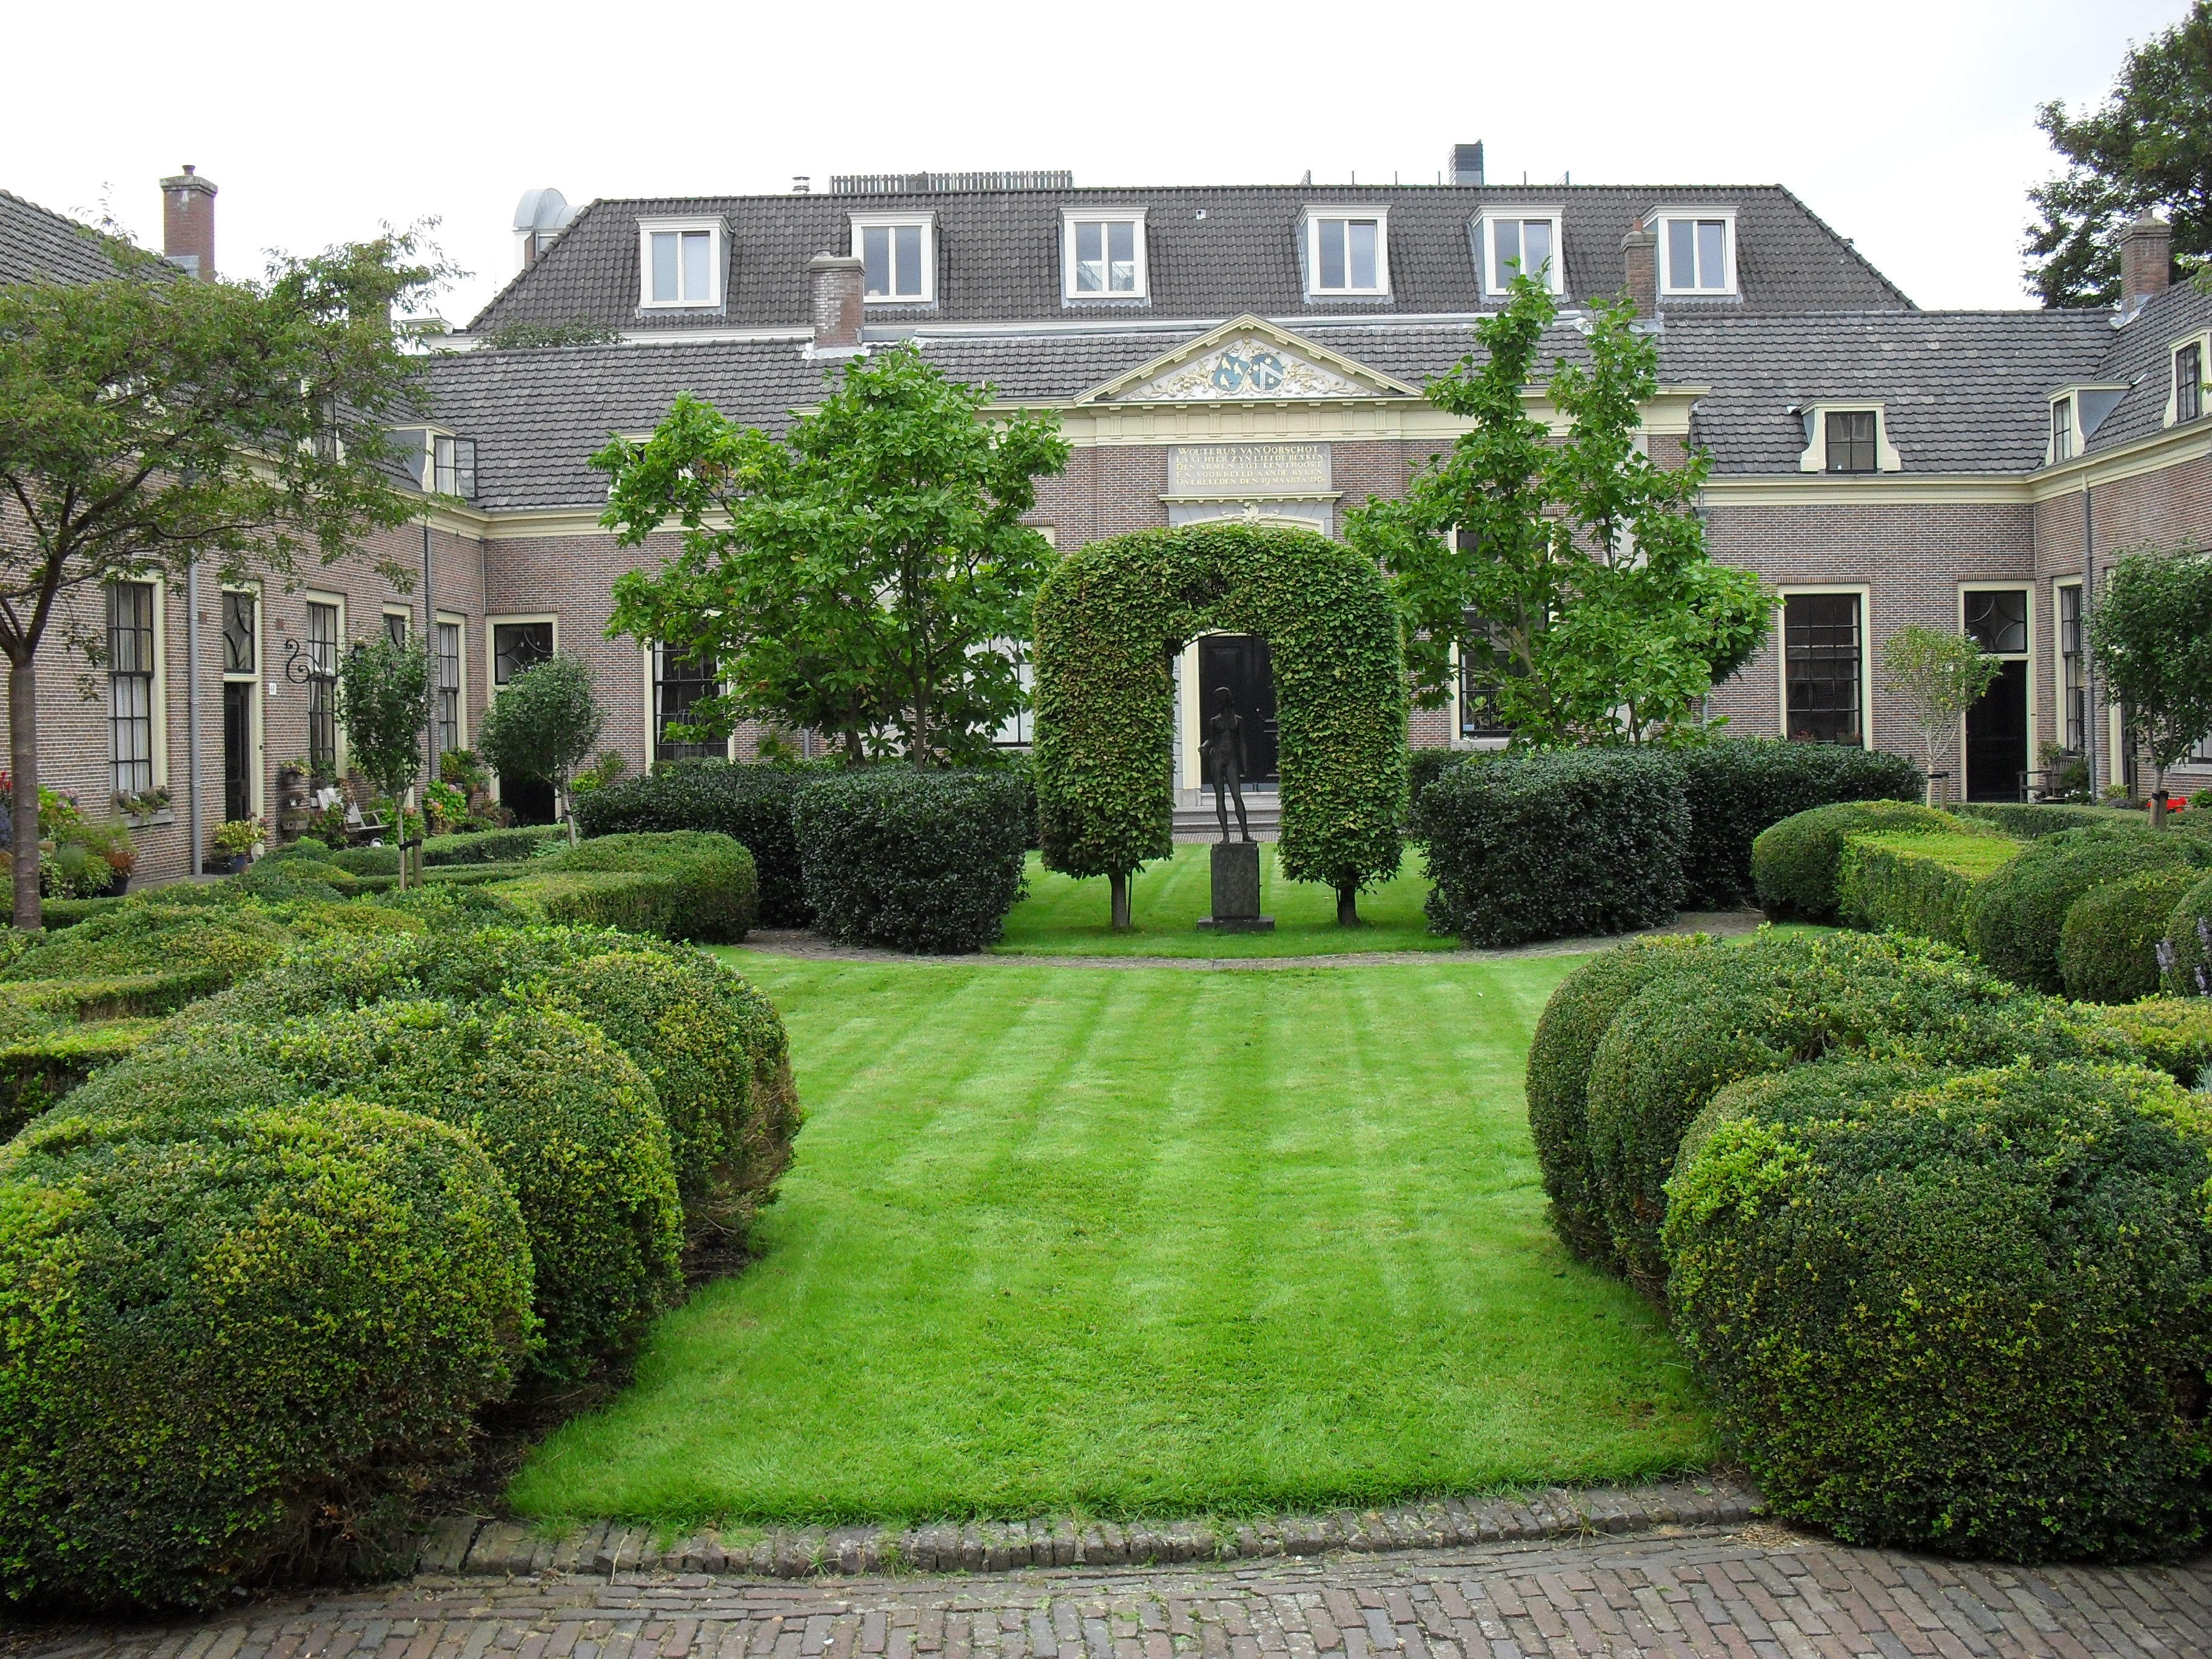
grass, architecture, lawn, mansion, building, home, park, backyard, property, garden, holland, netherlands, landscaping, courtyard, shrub, botanical garden, estate, yard, manor house, stately home, residential area, landscape architect